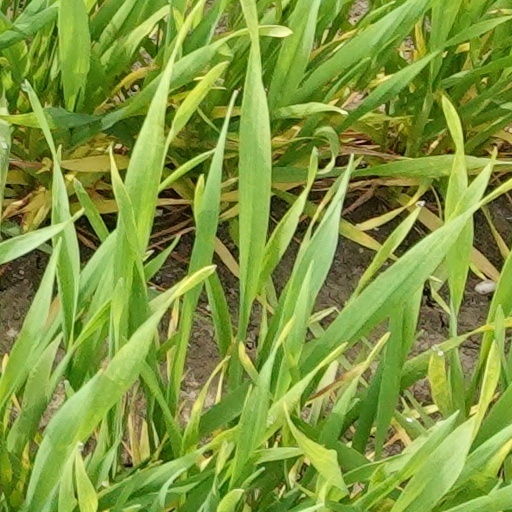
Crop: wheat